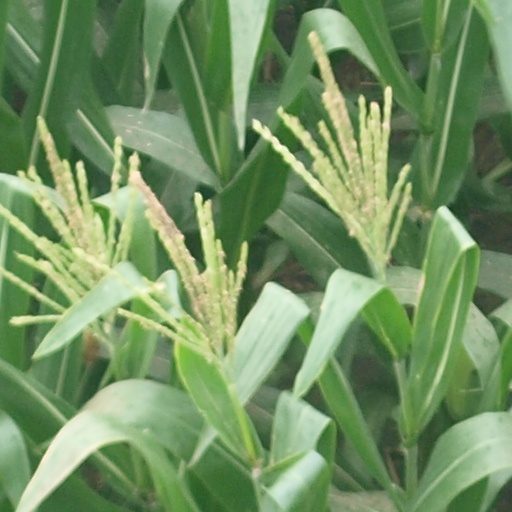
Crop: maize; corn